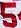
Number: 5